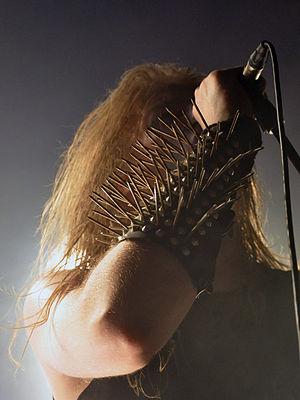
Type de bracelet clouté porté par des musiciens de Black Metal.